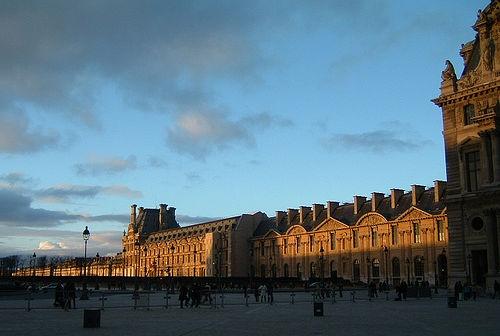
Weather: cloudy or overcast